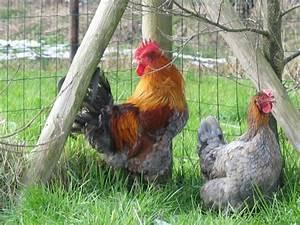
chicken